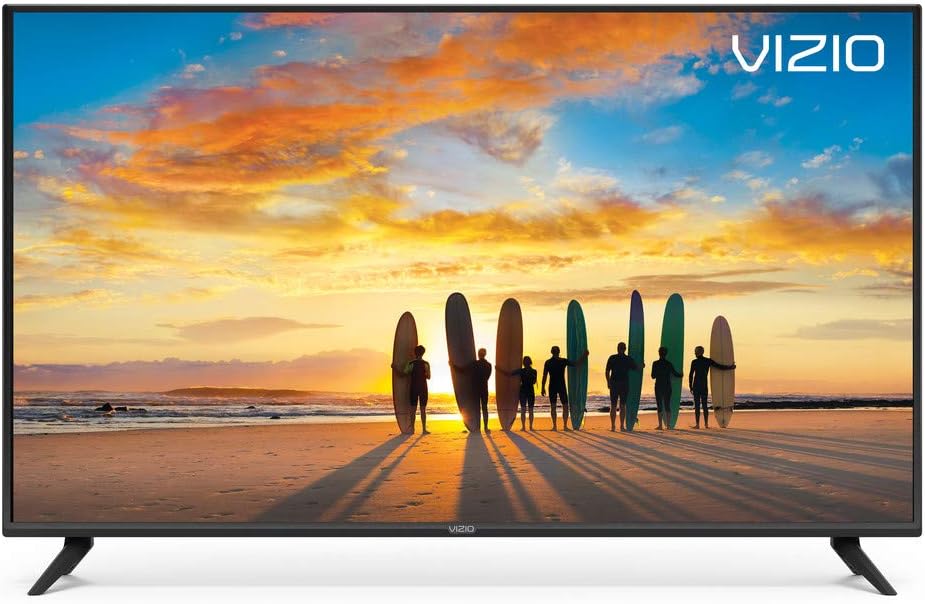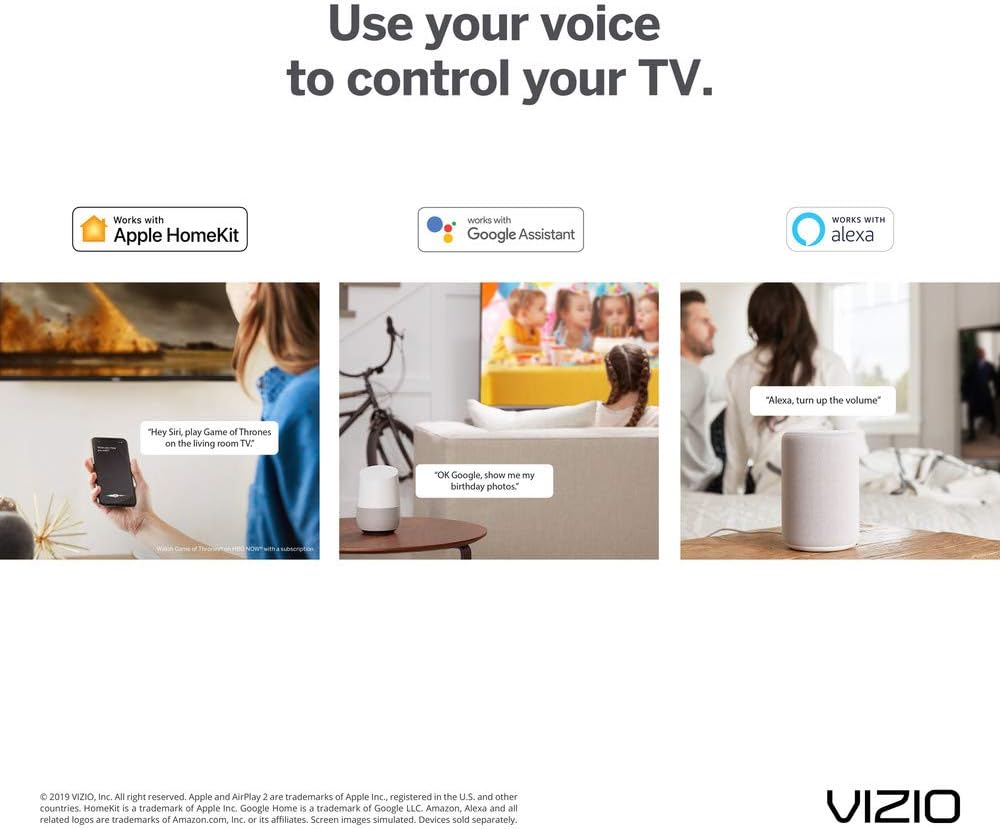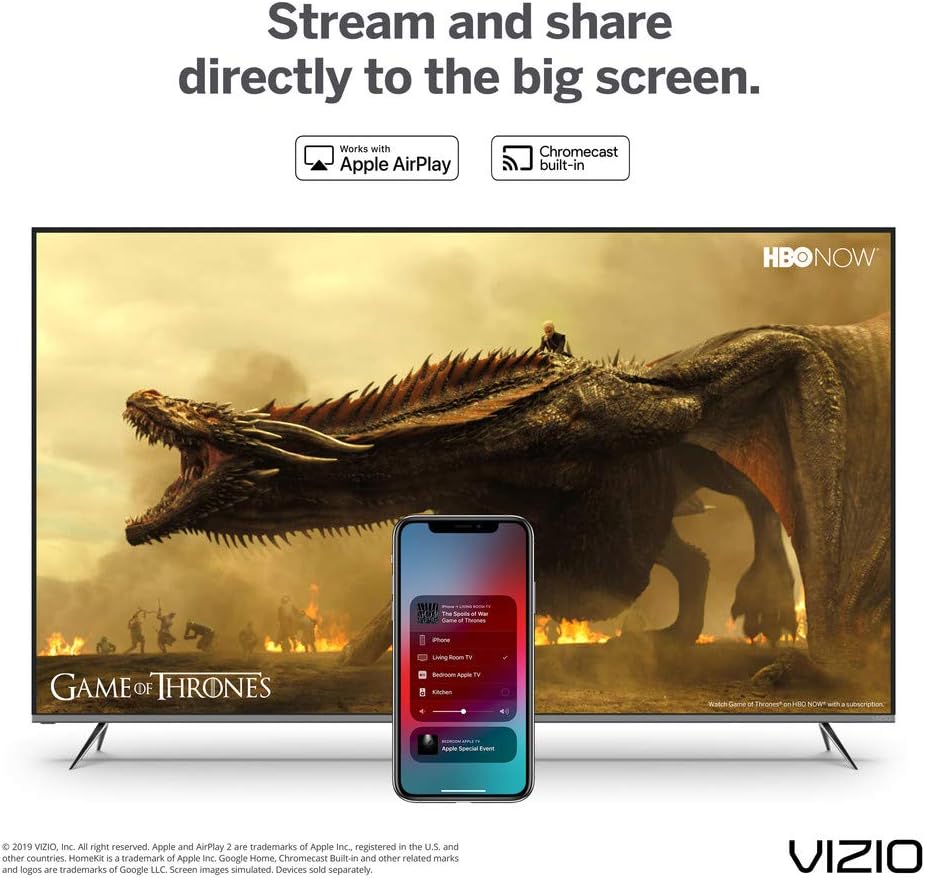
VIZIO V-Series 50” Class (49.5" Diag.) 4K HDR Smart TV
Category: All Electronics
Value and quality come together beautifully in the VIZIO V Series 50” class (49. 5" Diag.) 4K HDR, Smart TV. With a budget friendly combination of 4K resolution, High Dynamic Range, Smart TV apps, and Voice control compatibility with select devices, The V Series gives you the best features at the smartest value. With VIZIO’s award winning Full array LED backlighting, you’ll see the Difference in the clarity and detail of the picture of the all-new V Series. Ultra HD (3840×2160) resolution offers four times the detail of a 1080P TV, HD video is automatically upscale for the best possible picture, and the V Series TV is equipped to support high Dynamic Range for dazzling colors and contrast. Watch razor sharp 4K Ultra HD content from 4K formatted Blue ray movies, 4K enabled game consoles, and even shows streamed from apps like Netflix. You won't need a separate streaming device, as the V Series can easily stream your favorite shows from apps directly on the TV. And VIZIO watch free lets you stream over 100 channels Absolutely free – live news, movies, sports, comedy, music and more. Every VIZIO Smart TV also has Chromecast built in so you can stream entertainment from thousands of Chromecast enabled video and music apps right to the TV. And the V Series is ready for the future of TV – watch high Dynamic Range content Available through apps such as Netflix and Hulu, and turn on your TV or change channels with just your voice using Alexa or the Google Assistant supported devices like Google Home. The VIZIO V Series 4K HDR, Smart TV delivers what you love best about TV at an exceptional value.
Features: Dolby vision HDR: Capable of displaying a wider spectrum of colors & detail; Includes HDR10 and HLG content support | Full array LED backlight: Evenly distributes LEDs across the screen’s backlight for superior light uniformity and picture performance | 4K ultra HD: 4 times the resolution of 1080p with over 8 million pixels | SmartCast 3.0: Finding great content and streaming high quality 4K HDR video is incredibly easy with SmartCast home; Browse favorites like Netflix and Hulu right on the TV using the included remote or SmartCast mobile app on your phone or tablet | Chromecast built-in: Offers thousands of streaming apps | Hands free, voice control: Supports Alexa and Google Assistant | VIZIO Watch Free: Enjoy free TV from 100+ channels | Screen mirroring: Easily stream from your phone, tablet or laptop with Chromecast built in | Octal core processor: A high powered processor means less lag in smart home apps or while switching activities